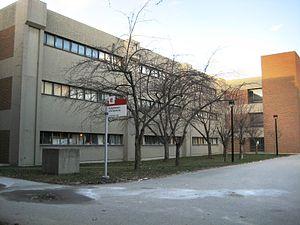
Ray Fletcher Farquharson, né le 4 août 1897 à Claude et mort le 1ᵉʳ juin 1965 à Ottawa, est un médecin, professeur d'université et chercheur canadien.